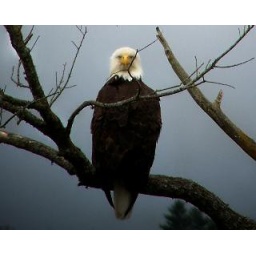
eagle in tree at lake taney como branson missouri